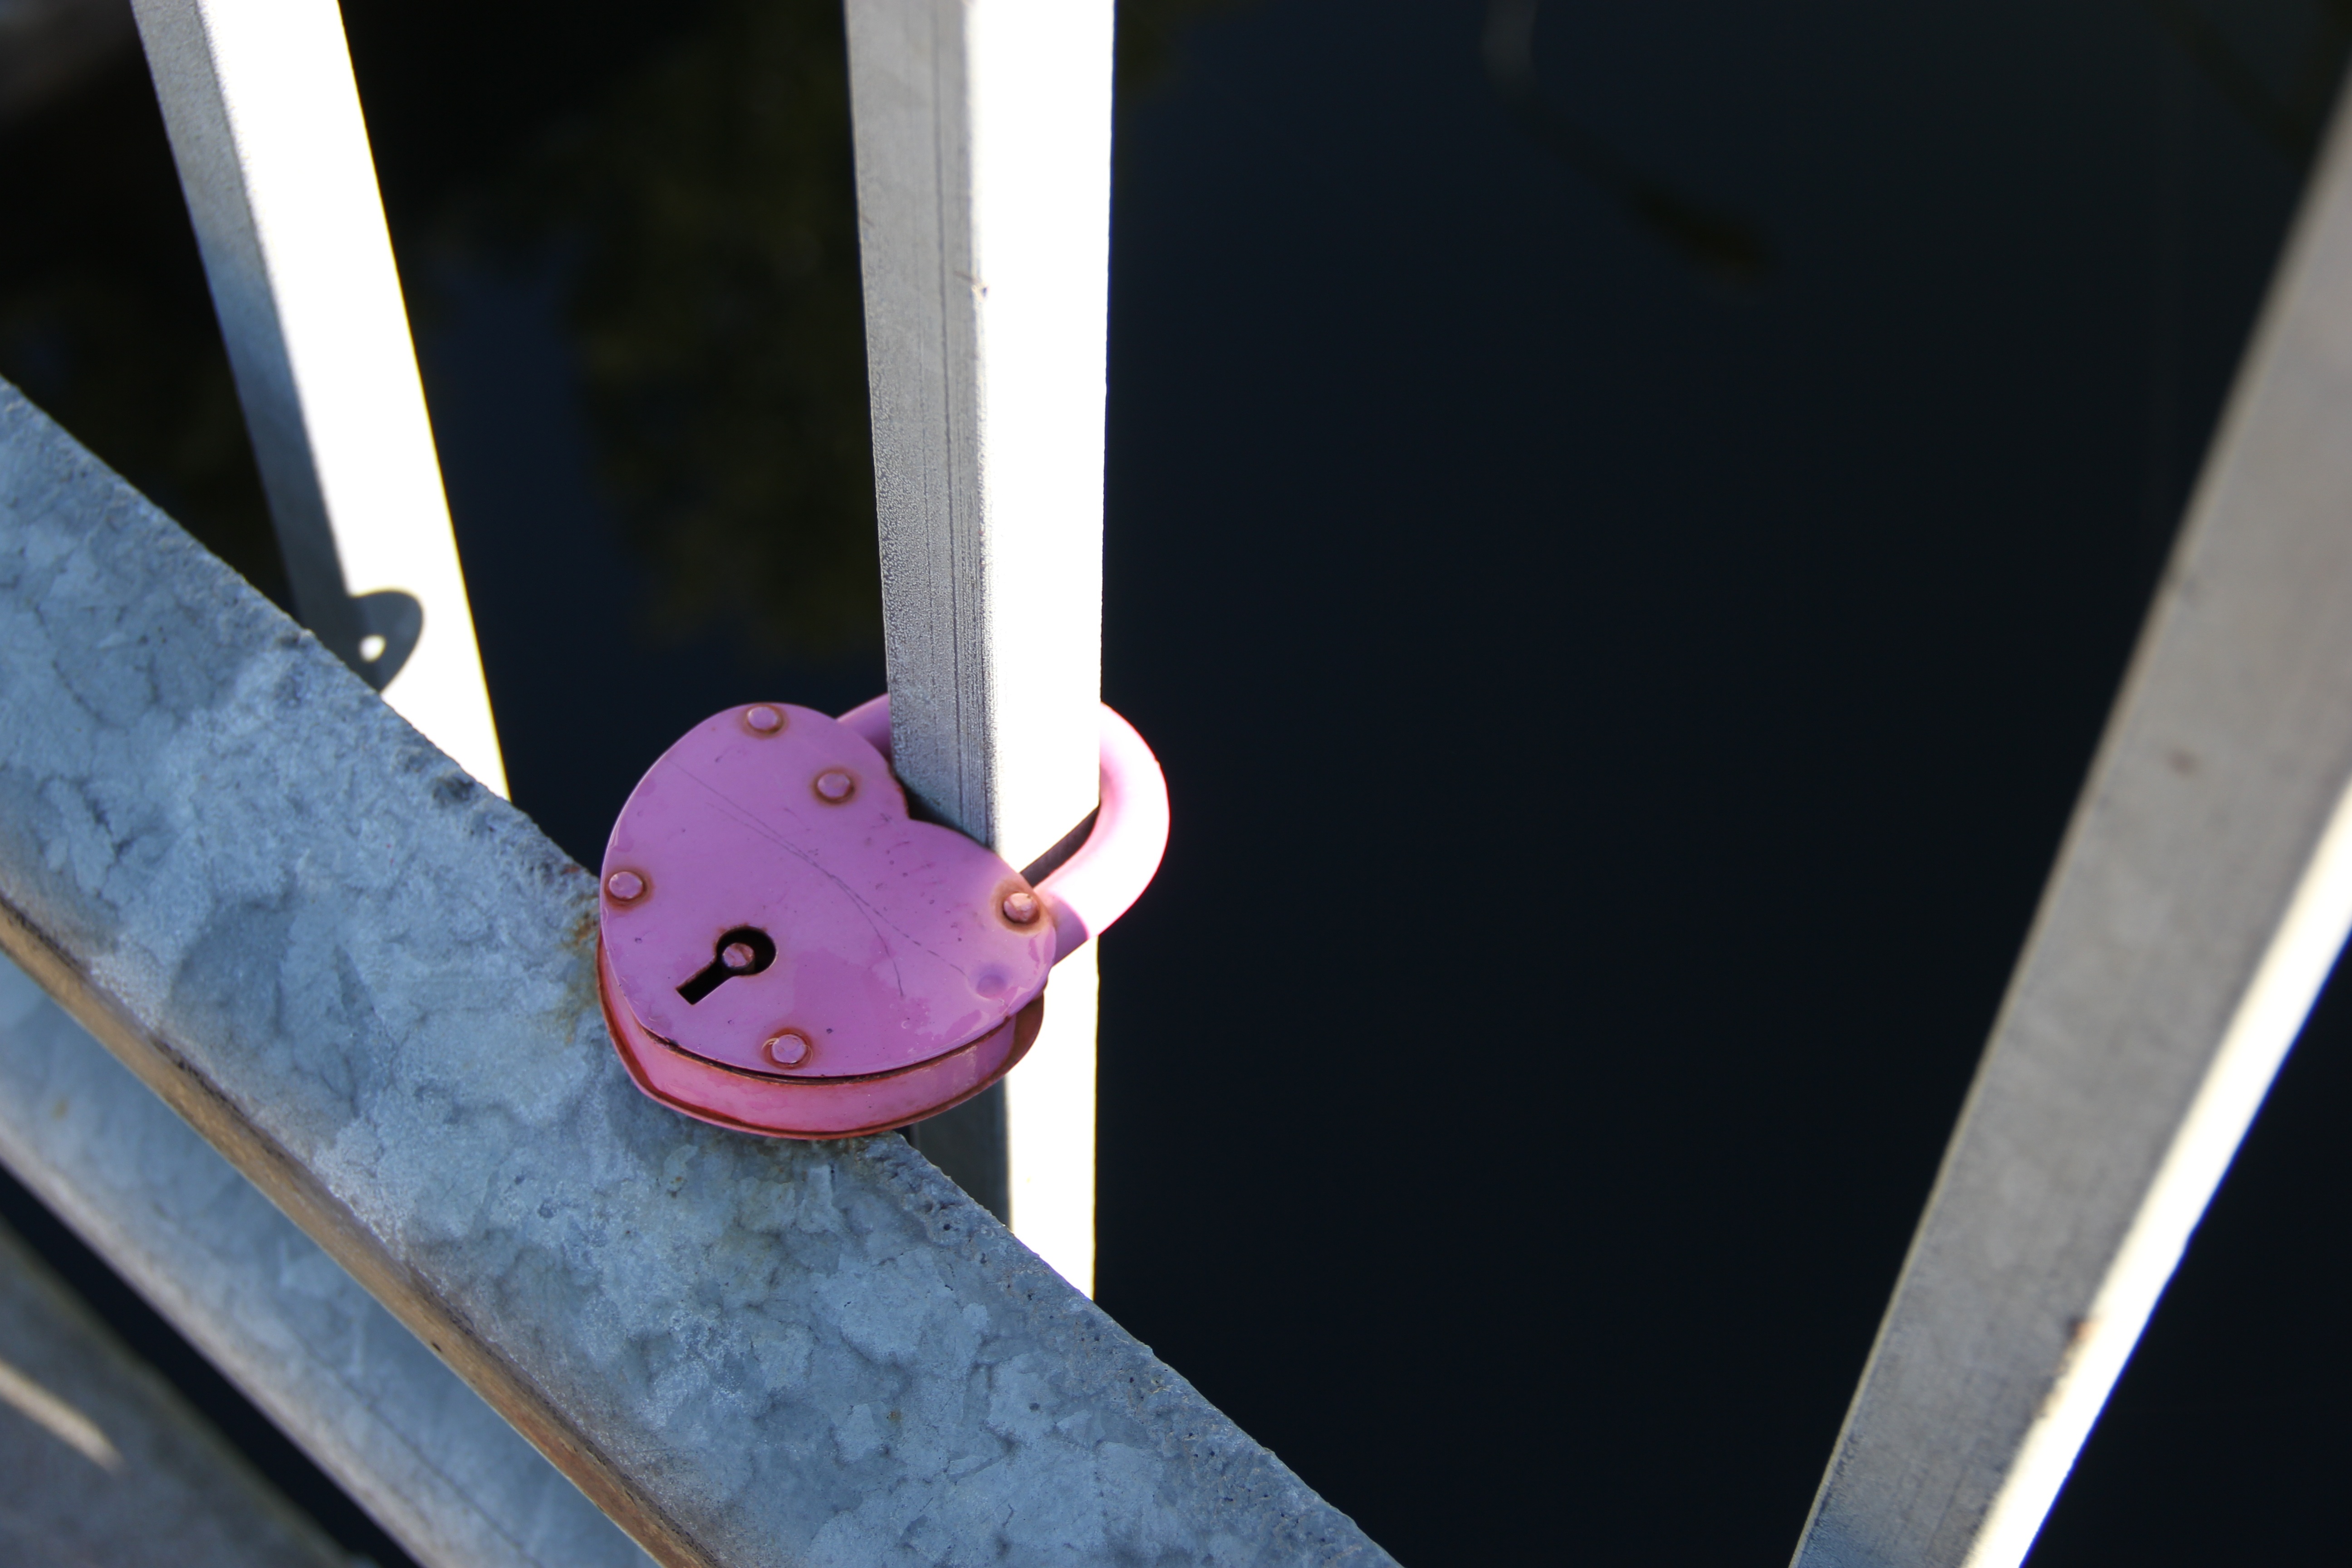
bridge, window, glass, love, red, color, blue, pink, lock, shape, love lock